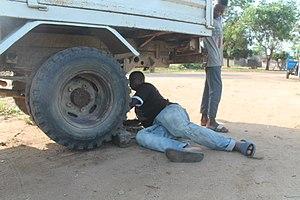
Un mécanicien en pleine journée de travail dans les rues d'Aboisso, une ville située au Sud de la Côte d'Ivoire. La ville est à environ 116 km d'Abidjan, la capitale économique ivoirienne. This is an image of ""African people at work"" from Ivory Coast"
Le mécanicien automobile est un technicien d’atelier qui assure l’entretien, la maintenance, la réparation et le réglage des véhicules automobiles. C’est le responsable des organes mécaniques constituant l’essentiel d’un véhicule : moteur, boîte de vitesses, embrayage, suspension, direction... Il possède des notions pointues dans les domaines électrique, hydraulique, pneumatique ou encore électronique. Il peut aussi être amené à intervenir sur des activités de vente de voitures neuves ou d’occasion.